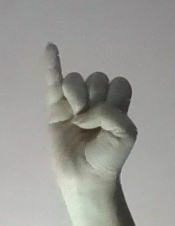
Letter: meem